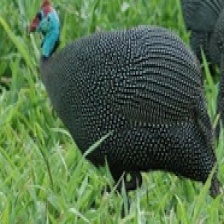
Species: GUINEAFOWL
Scientific name: NUMIDIDAE